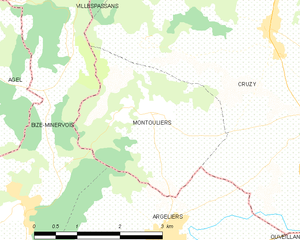
Carte de la commune française de code INSEE 34170 - Montouliers
Montouliers est une commune française située dans le département de l'Hérault, en région Occitanie.